Ferdinand, Hereditary Prince of Denmark

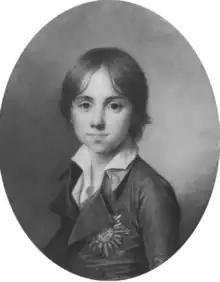
Portrait of Prince Ferdinand as a child,

Prince Ferdinand was born at Christiansborg Palace in Copenhagen on 22 November 1792 as the youngest child of Frederick, Hereditary Prince of Denmark and Norway and Sophie Frederikke of Mecklenburg, thus being a grandson of late King Frederick V of Denmark and Norway.